Sam Mills III

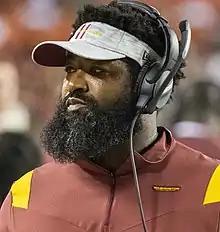
Mills III with the Washington Football Team in 2021

Samuel Davis Mills III (born May 20, 1978) is an American football coach who is currently the defensive line coach for UAB. He has also served as a defensive line coach for the Carolina Panthers and Washington Commanders of the National Football League (NFL). He is the son of Pro Football Hall of Famer Sam Mills.